Eikev

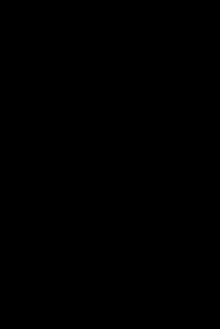
Akiva

Rabbi Tarfon, Rabbi Akiva, and Rabbi Jose the Galilean were reclining at a meal in the house of Aris in Lydda when the question was presented to them of which is more important, learning or action. Rabbi Tarfon said action, Rabbi Akiva said learning, and then all responded that learning is more important, for learning brings about action. Rabbi Jose the Galilean argued that learning is more important, for the religious duty to learn the Torah came before the religious duty to separate dough–offering by 40 years, the obligation to separate tithes by 44 years, the obligation of the years of release by 61 years, and the obligation of the Jubilee Year by 103 years. And the Sifre taught that just as a more severe penalty pertains to neglect of learning than to neglect of doing required deeds, so a more abundant reward attaches to learning than to the doing of required deeds, for Deuteronomy 11:19 says, "And you shall teach them your children, talking of them," and Deuteronomy 11:21 follows immediately, saying, "That your days may be multiplied, and the days of your children."